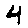
Label: 4